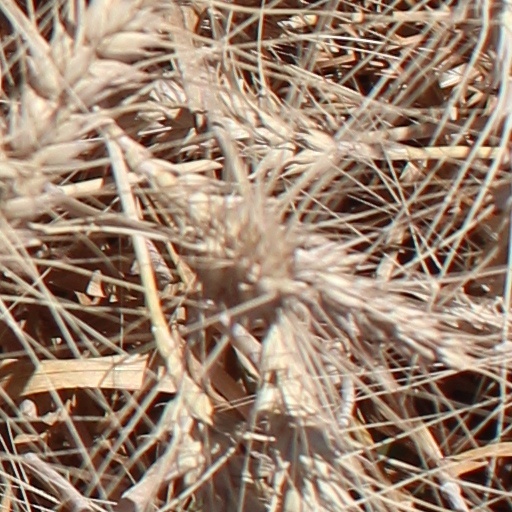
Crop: wheat